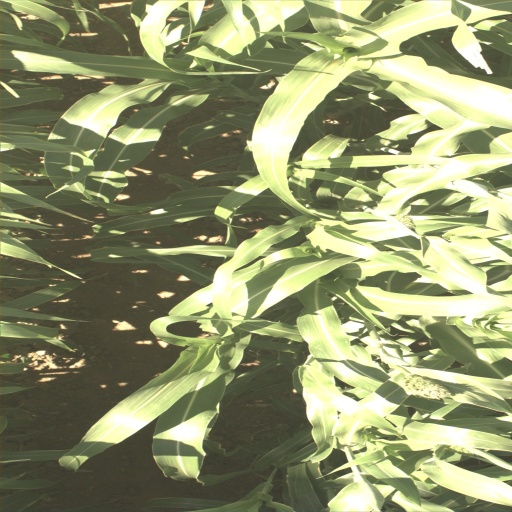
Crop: sorghum